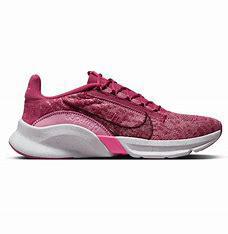
Brand: Nike
Model: Superrep Go 3 Flyknit Next Nature